Aoi Honō

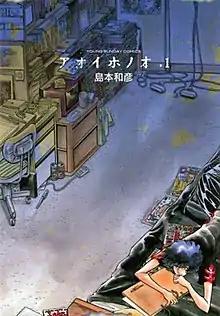
First volume cover, featuring Moyuru Honō

is a Japanese coming-of-age manga series written and illustrated by Kazuhiko Shimamoto. It was serialized in Shogakukan's manga magazine "Weekly Young Sunday" from March 2007 to July 2008, when the magazine ceased its publication; a chapter was published in "YS Special" in October 2008, before being transferred to Shogakukan's then-brand-new manga magazine "Monthly Shōnen Sunday" in May 2009. "Aoi Honō" is a fictionalized account of Shimamoto's time as a student at the Osaka University of Arts, which he attended alongside Hideaki Anno, Hiroyuki Yamaga, and Takami Akai.